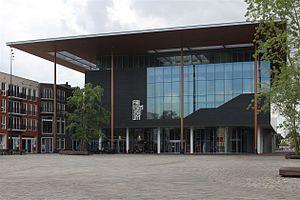
Leeuwarden est une ville néerlandaise, principal centre urbain de la commune homonyme, chef-lieu de la province de Frise. En 2018, la commune compte 122 415 habitants.